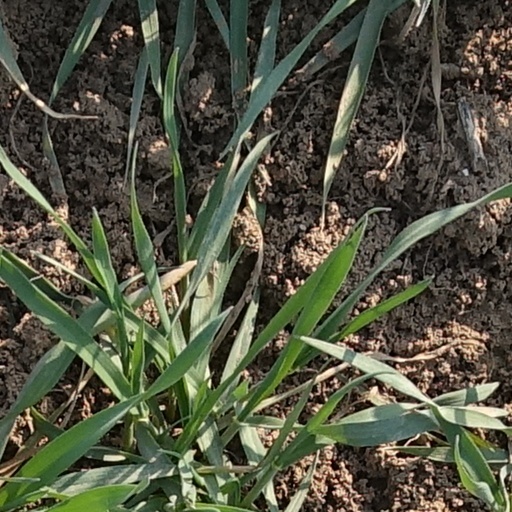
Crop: wheat